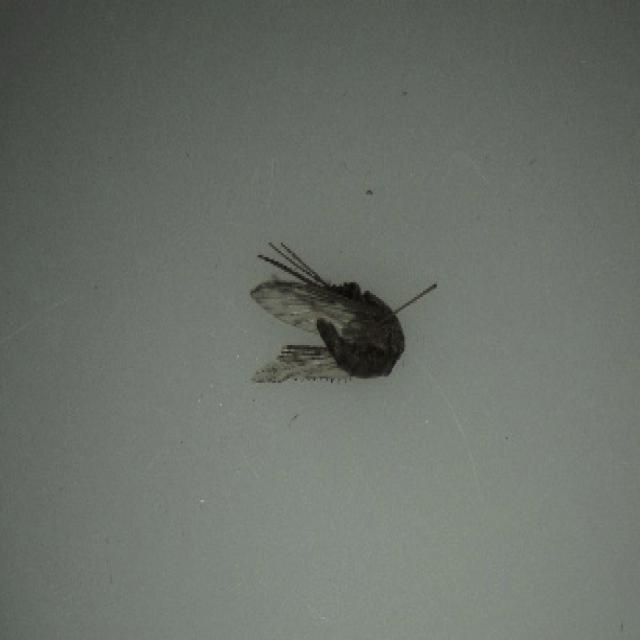
Species: anopheles_sinensis